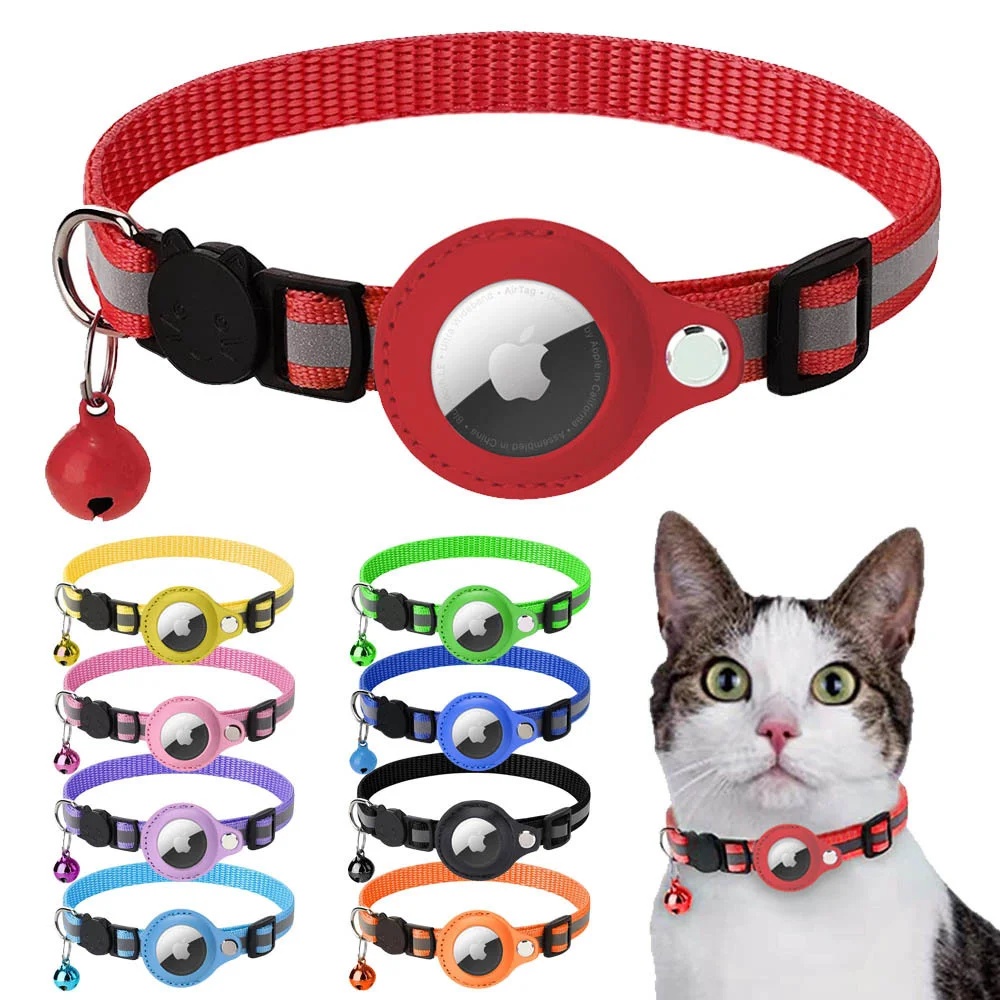
Airtag Case Collar | Houd je huisdier veilig met reflecterende halsband
Brand: campor
UPDATE : DE Airtag Case Collar IS VEEL VERKOCHT IN HET AFGELOPEN UUR, BEPERKTE VOORRAAD Bescherm en Vind Je Huisdier Gemakkelijk met de Airtag Case Collar De Airtag Case Collar is de ideale oplossing om je huisdier altijd veilig en vindbaar te houden. Deze reflecterende halsband is speciaal ontworpen voor katten en honden en komt met een beschermhoes voor een anti-verlies locator tracker. Dankzij de ingebouwde Airtag-behuizing kun je de locatie van je huisdier altijd volgen, wat zorgt voor gemoedsrust en veiligheid. ✔ Reflecterend voor Veiligheid: De reflecterende materialen zorgen ervoor dat je huisdier goed zichtbaar is, zelfs in het donker, wat het risico op ongelukken vermindert. ✔ Beschermende Hoes: De Airtag-behuizing biedt extra bescherming tegen beschadiging en verlies, waardoor de tracker langer meegaat. ✔ Comfortabel en Duurzaam: Gemaakt van hoogwaardig materiaal dat zacht is voor de huid van je huisdier en lang meegaat, zelfs bij dagelijks gebruik. Specificaties Materiaal: Hoogwaardig, duurzaam en zacht voor de huid Kleur: Beschikbaar in meerdere kleuren Afmetingen: Verstelbaar voor verschillende huisdiermaten Geschikt Voor: Katten en honden Gebruik: Voorzien van een speciale behuizing voor Airtag LET OP: Allee n vandaag GRATIS verzending op alle producten!
Category: Animals & Pet Supplies > Pet Supplies > Pet Collars & Harnesses > Breakaway & Safety Collars